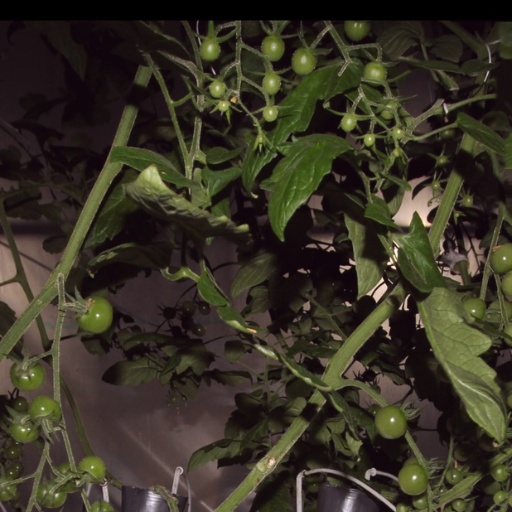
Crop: tomato